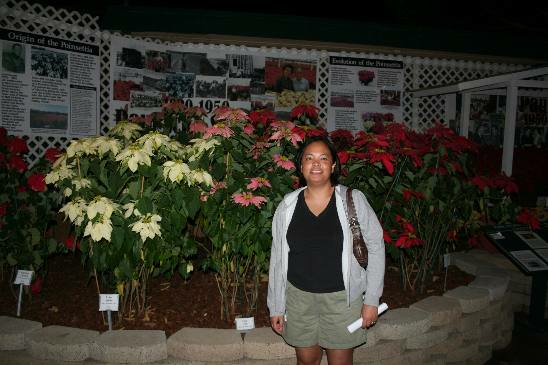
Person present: Yes